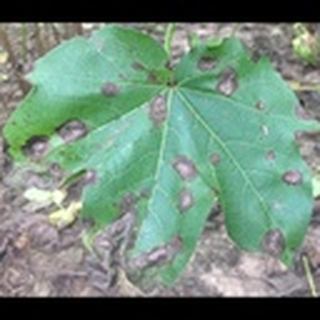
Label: cotton_target_spot